Roman Catholic Diocese of Governador Valadares

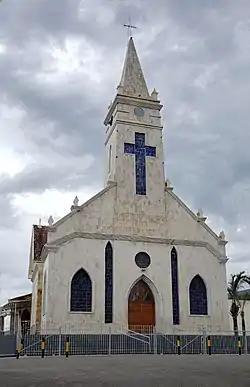
Catedral de Santo Antônio de Pádua

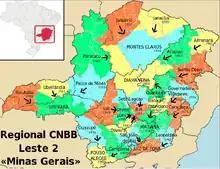
Regional CNBB Leste 2.

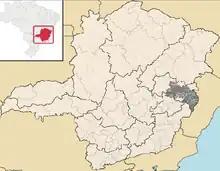
Map of the Roman Catholic Diocese of Governador Valadares.

The Roman Catholic Diocese of Governador Valadares is a diocese located in the city of Governador Valadares in the ecclesiastical province of Mariana in Brazil.